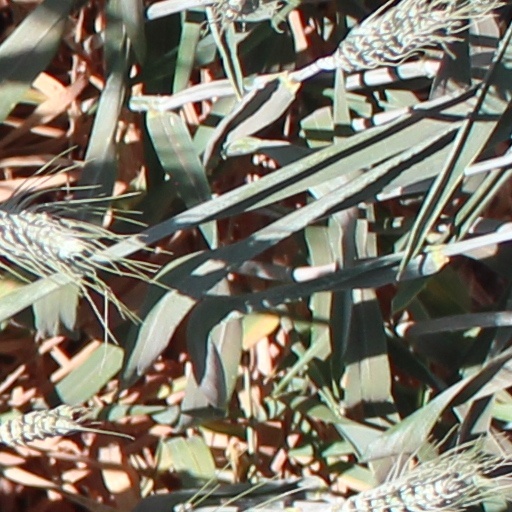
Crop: wheat